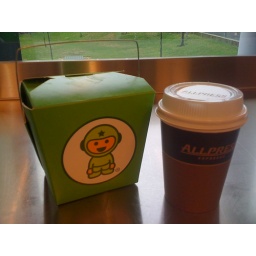
Thai Beef Salad in a cute Rocket box